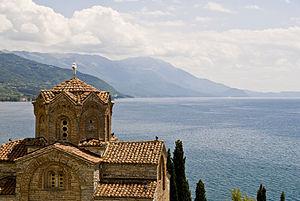
Les Balkans sont une des trois « péninsules » de l'Europe du Sud, mais cette appellation traditionnelle est parfois contestée en l'absence d'un isthme : les géographes préfèrent le terme de « région ». Elle est bordée par des mers sur trois côtés : la mer Adriatique et la mer Ionienne à l'ouest, la mer Égée au sud et la mer de Marmara et la mer Noire à l'est. Au nord, on la délimite généralement par les cours du Danube, de la Save et de la Kupa. Cette région couvre une aire totale de plus de 550 000 km² et regroupe une population de près de 53 millions d’habitants.